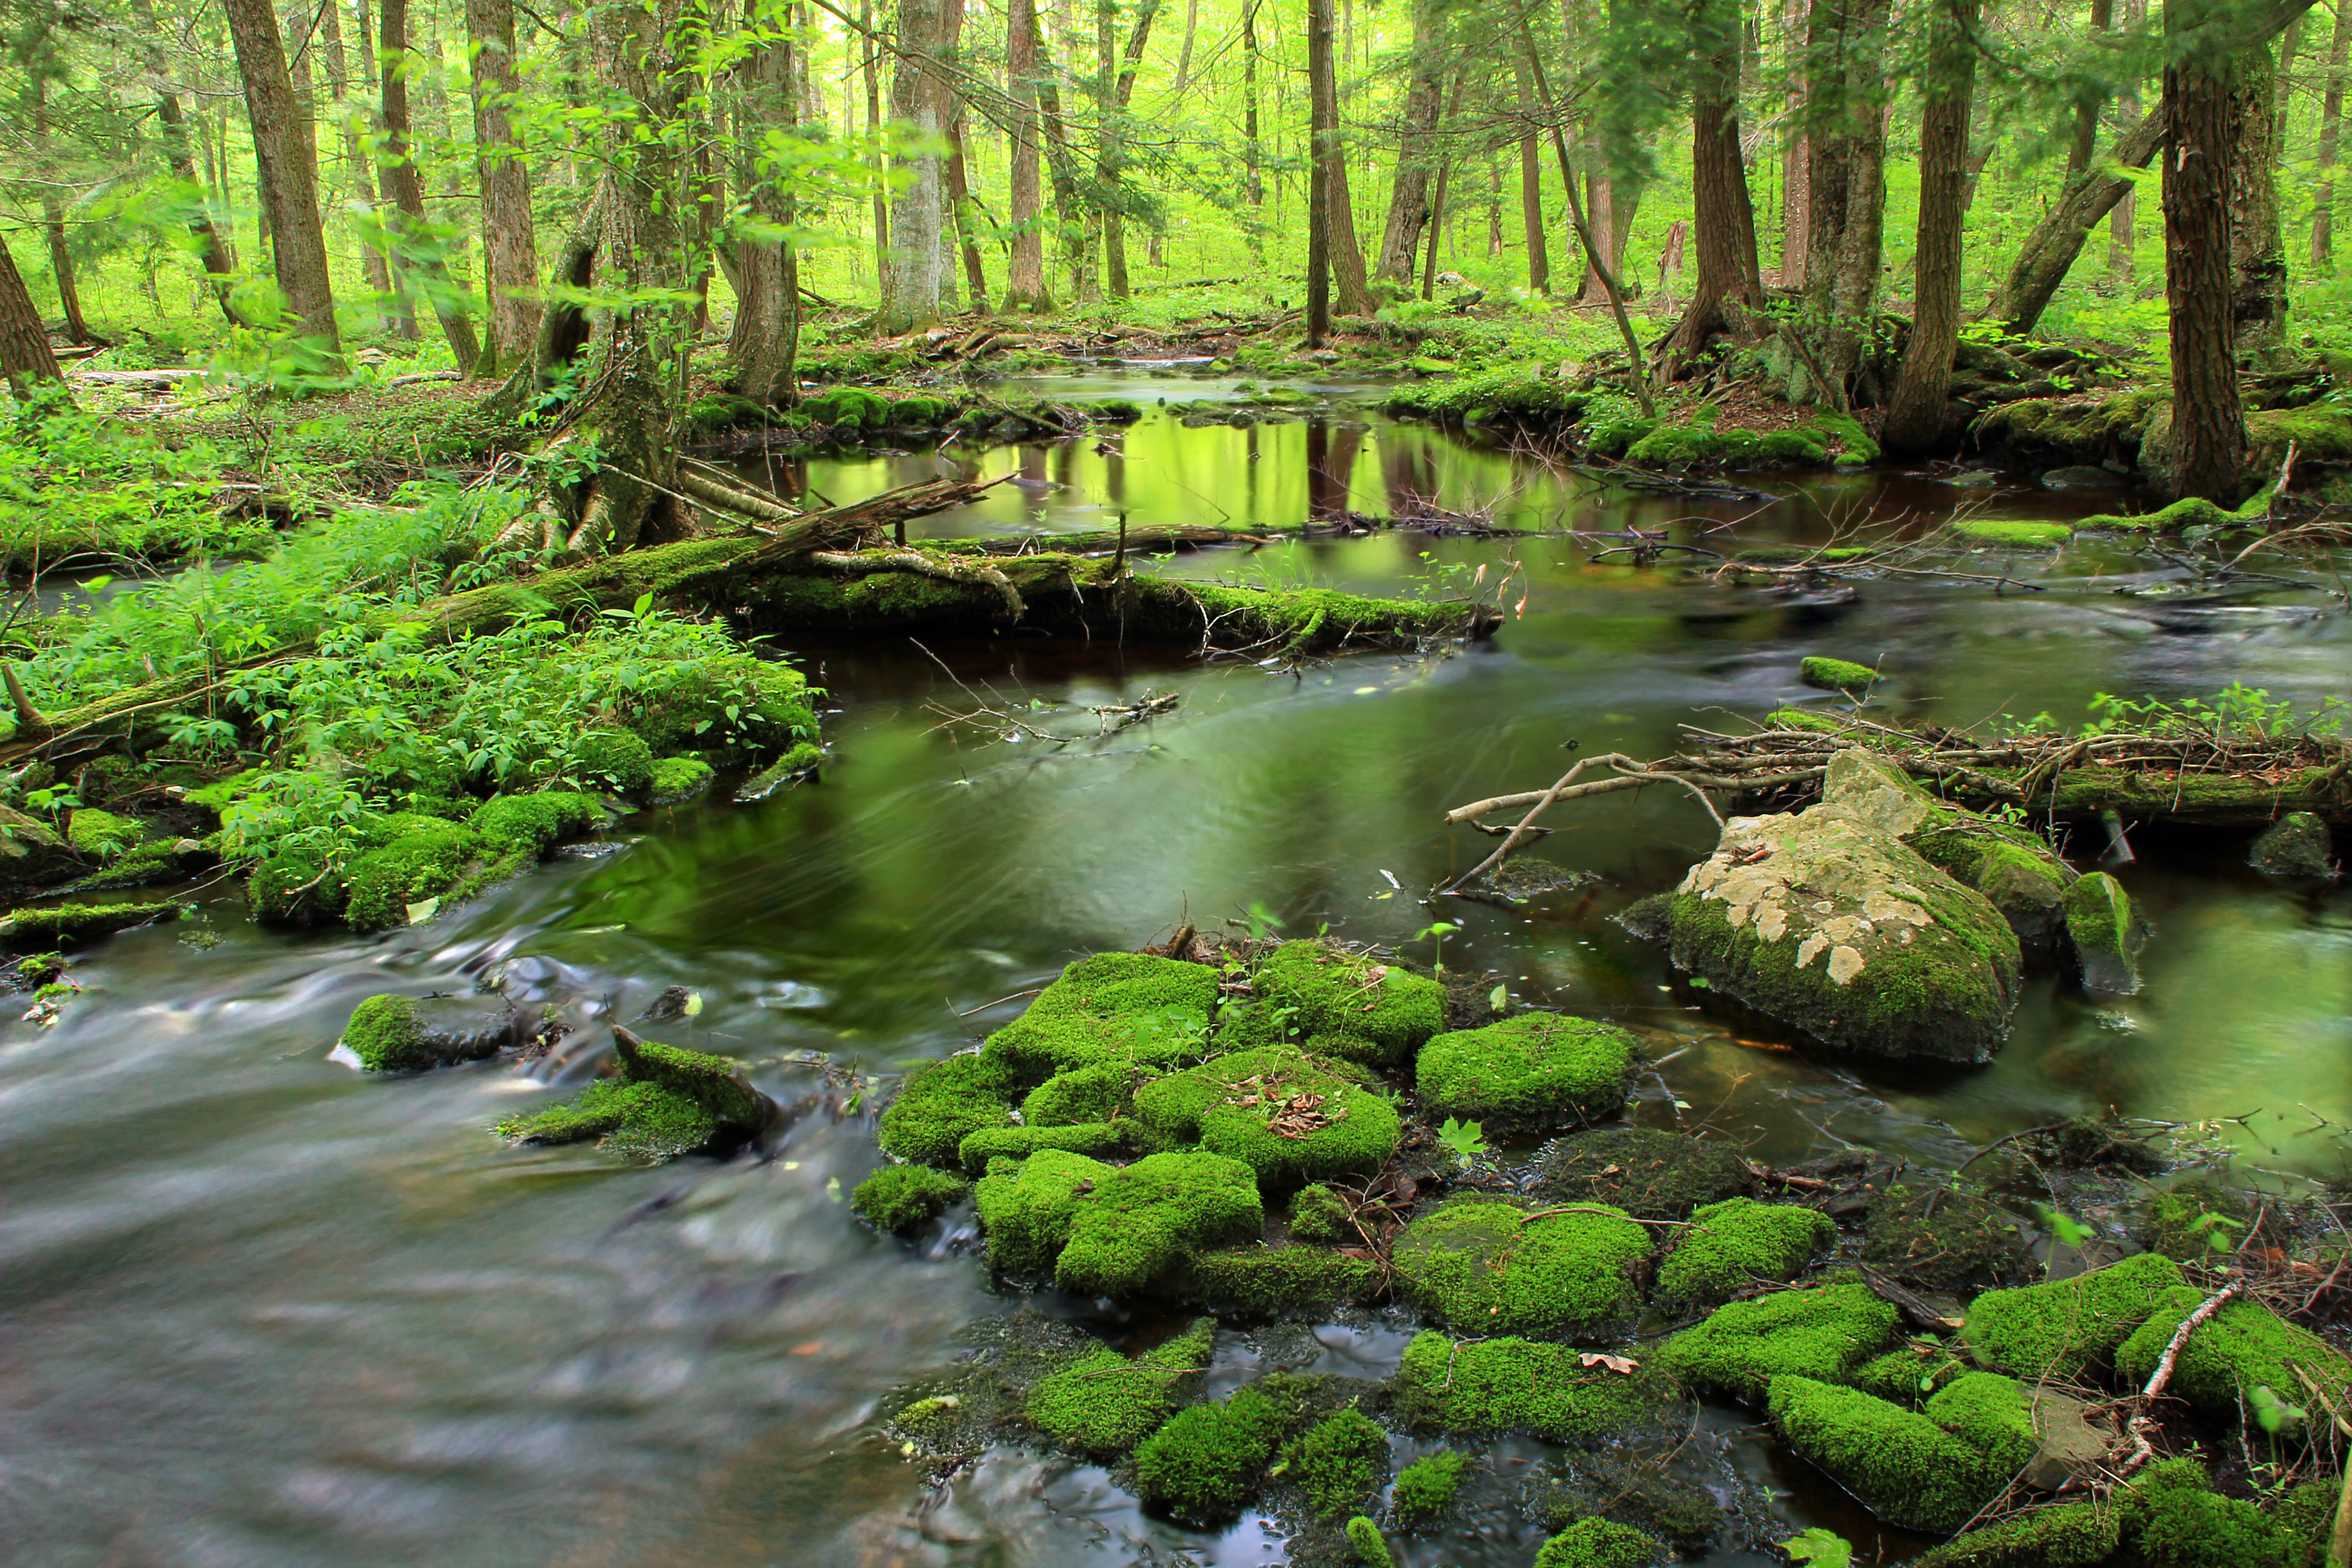
landscape, tree, nature, forest, creek, swamp, wilderness, hiking, leaf, flower, river, moss, pond, stream, spring, green, reflection, jungle, botany, body of water, trees, rocks, creativecommons, coniferous, vegetation, rainforest, poconos, pikecounty, wetland, palustrine, hemlocks, easternhemlocks, tsugacanadensis, palustrineforest, lowlight, pennsylvania, delawarestateforest, sprucerun, thunderswamptrail, woodland, habitat, ecosystem, watercourse, biome, old growth forest, natural environment, geographical feature